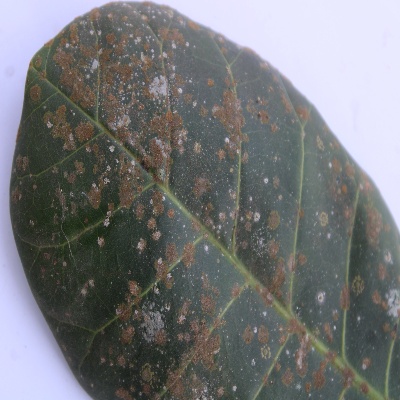
Crop: Cashew
Condition: red rust